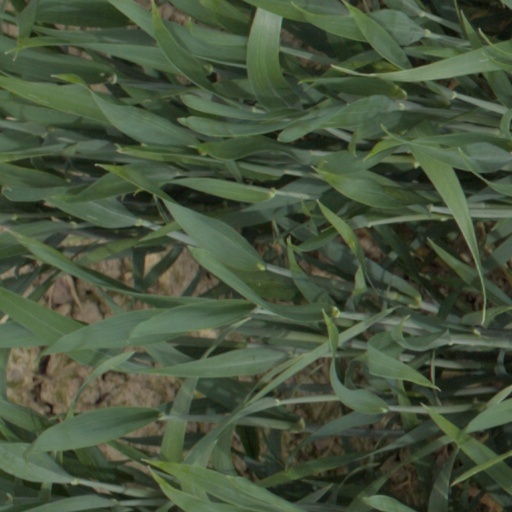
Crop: wheat